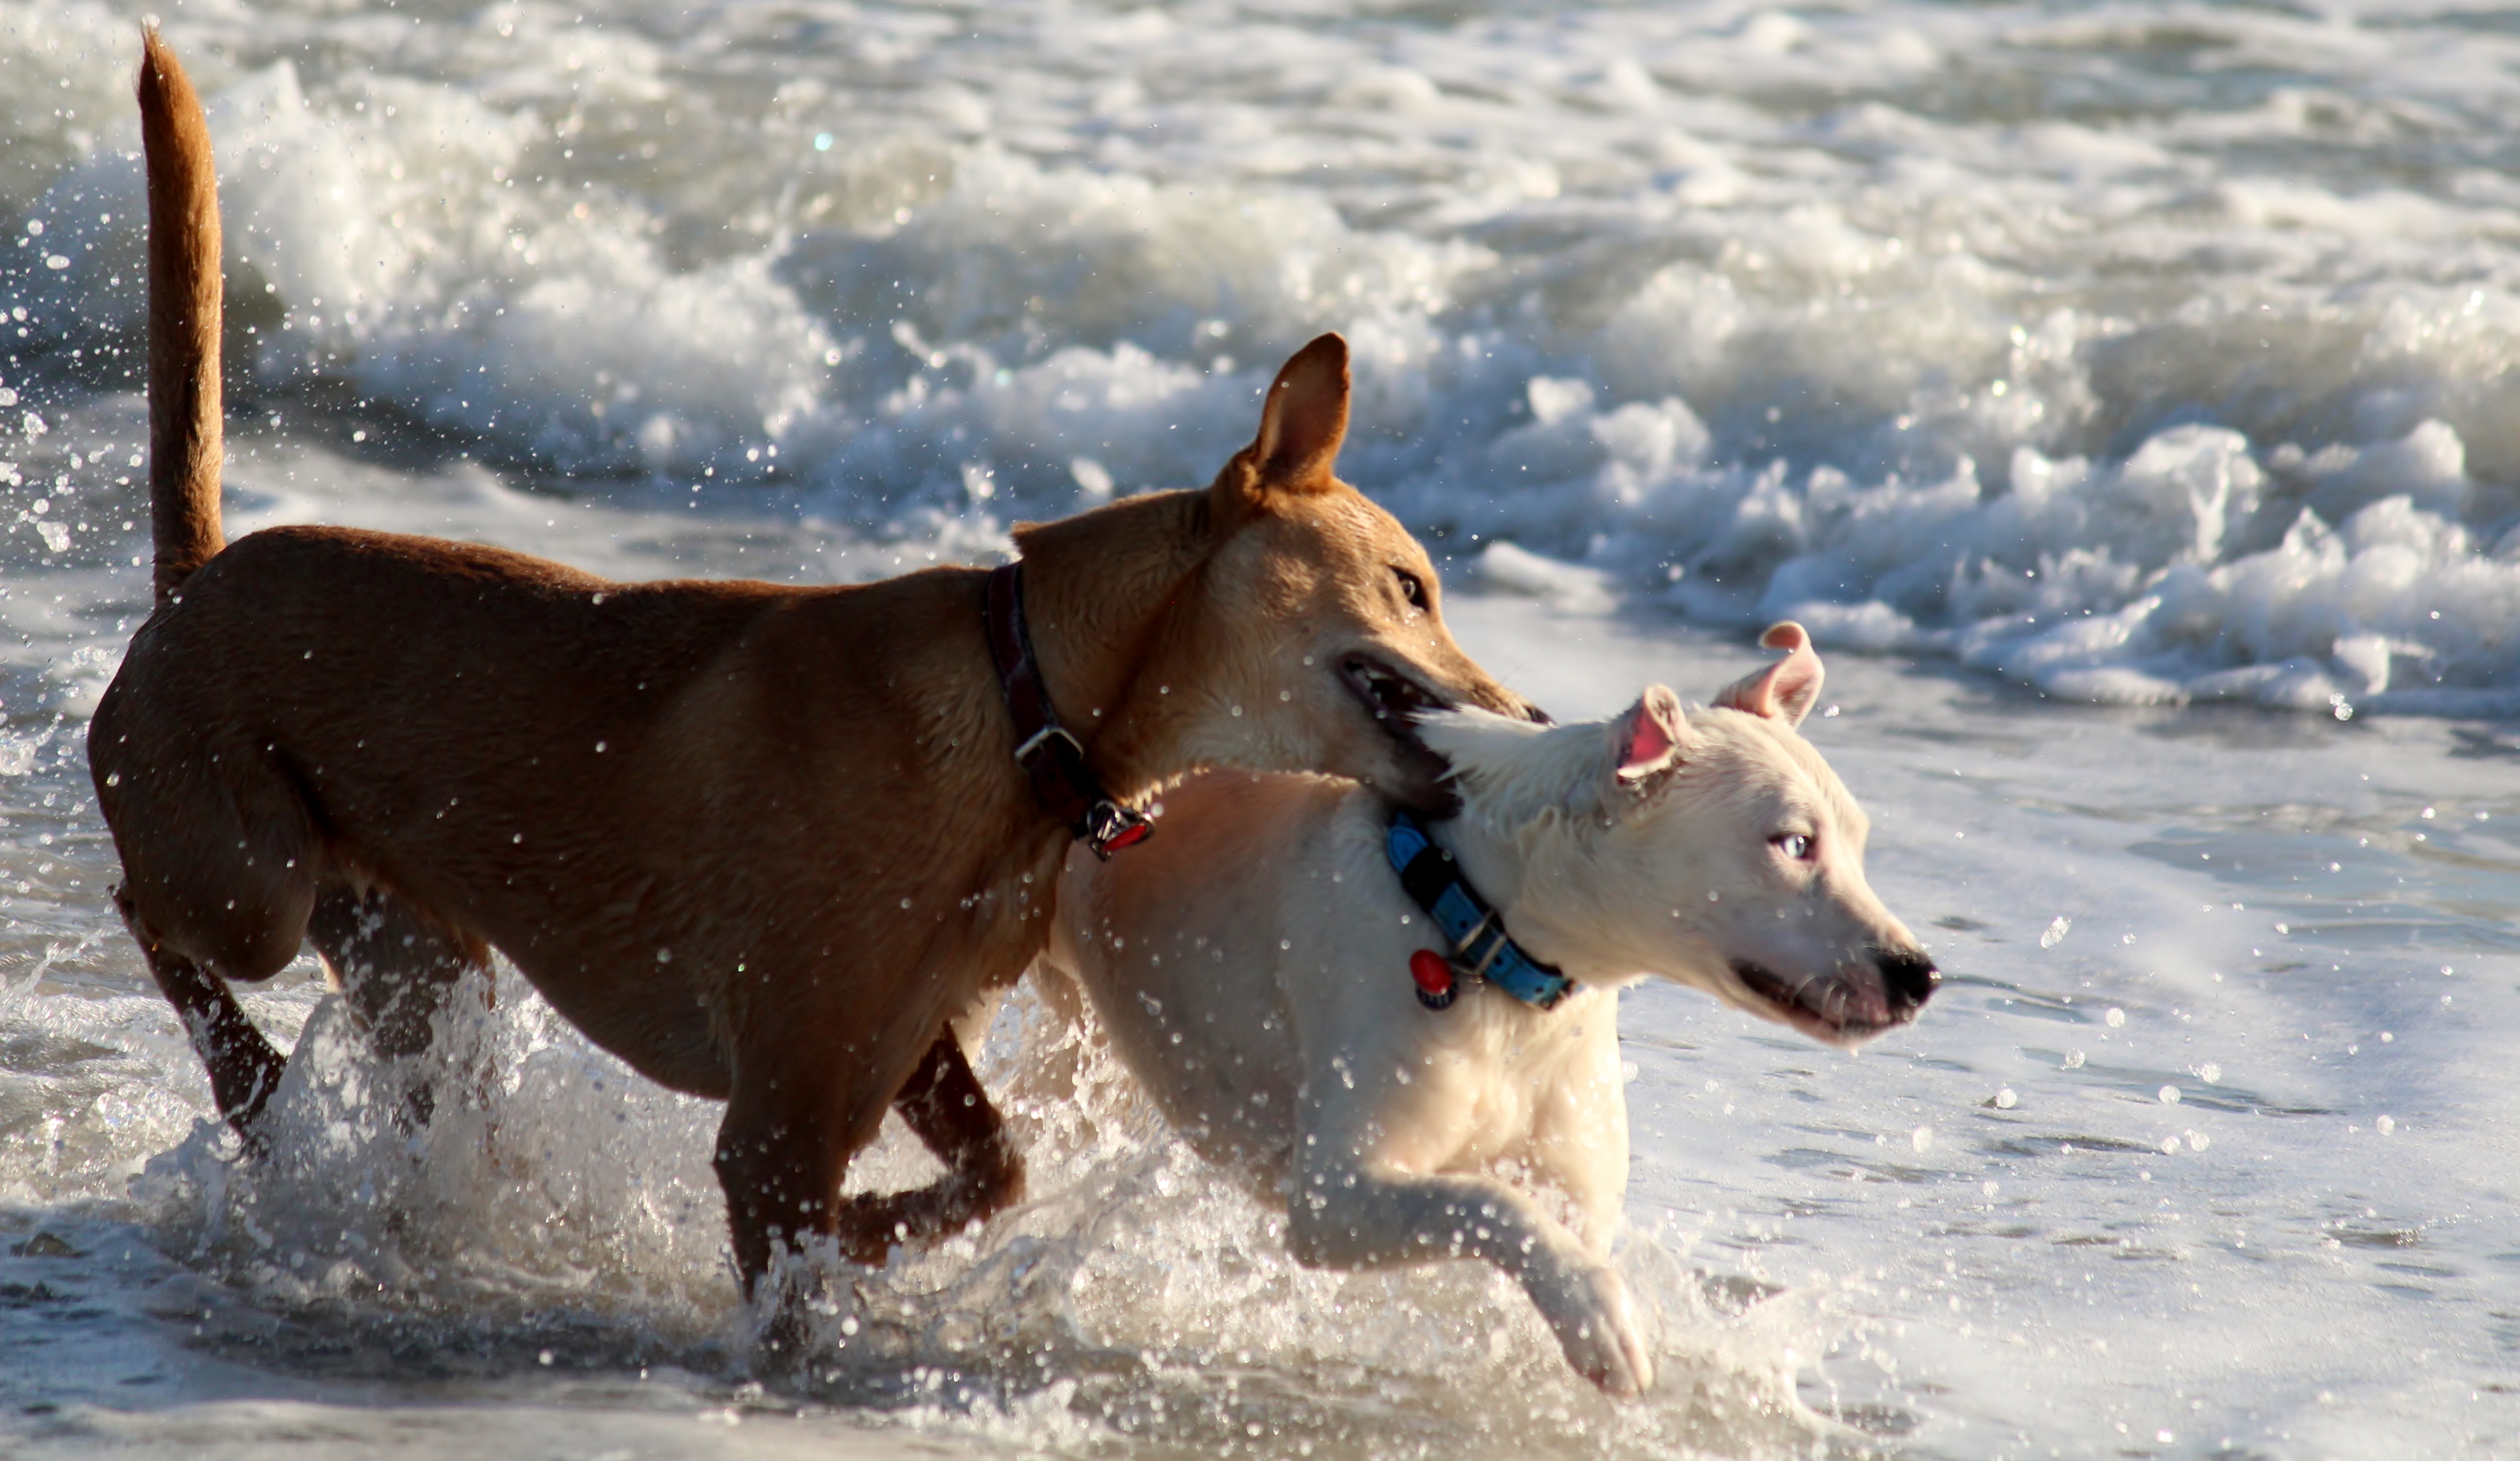
sea, ocean, snow, winter, play, wave, wet, dog, weather, mammal, movement, season, dogs, fun, romp, dog like mammal, horse like mammal